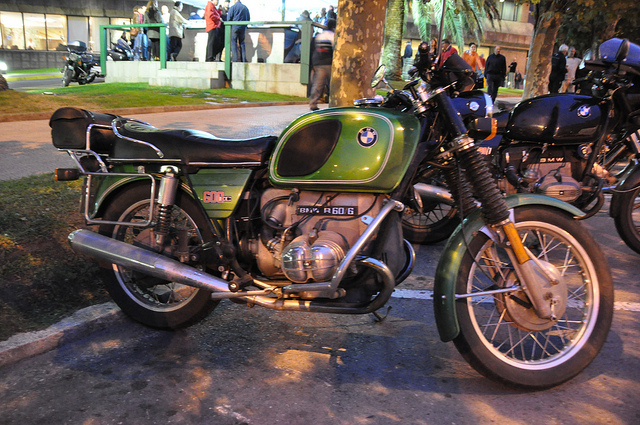
user: Given an image and a question. Answer the question in a short answer. Question: What brand of motocycle is this? Short Answer:
assistant: bmw